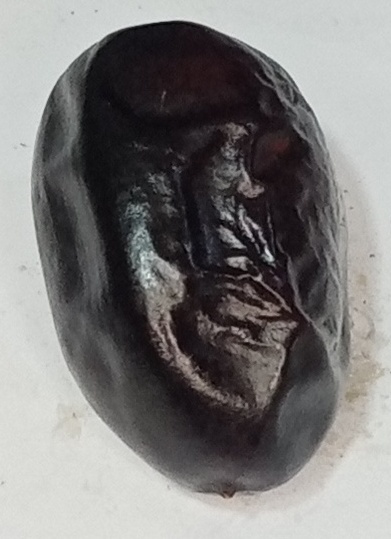
Variety: kupro
Size: large
Grade: grade-1